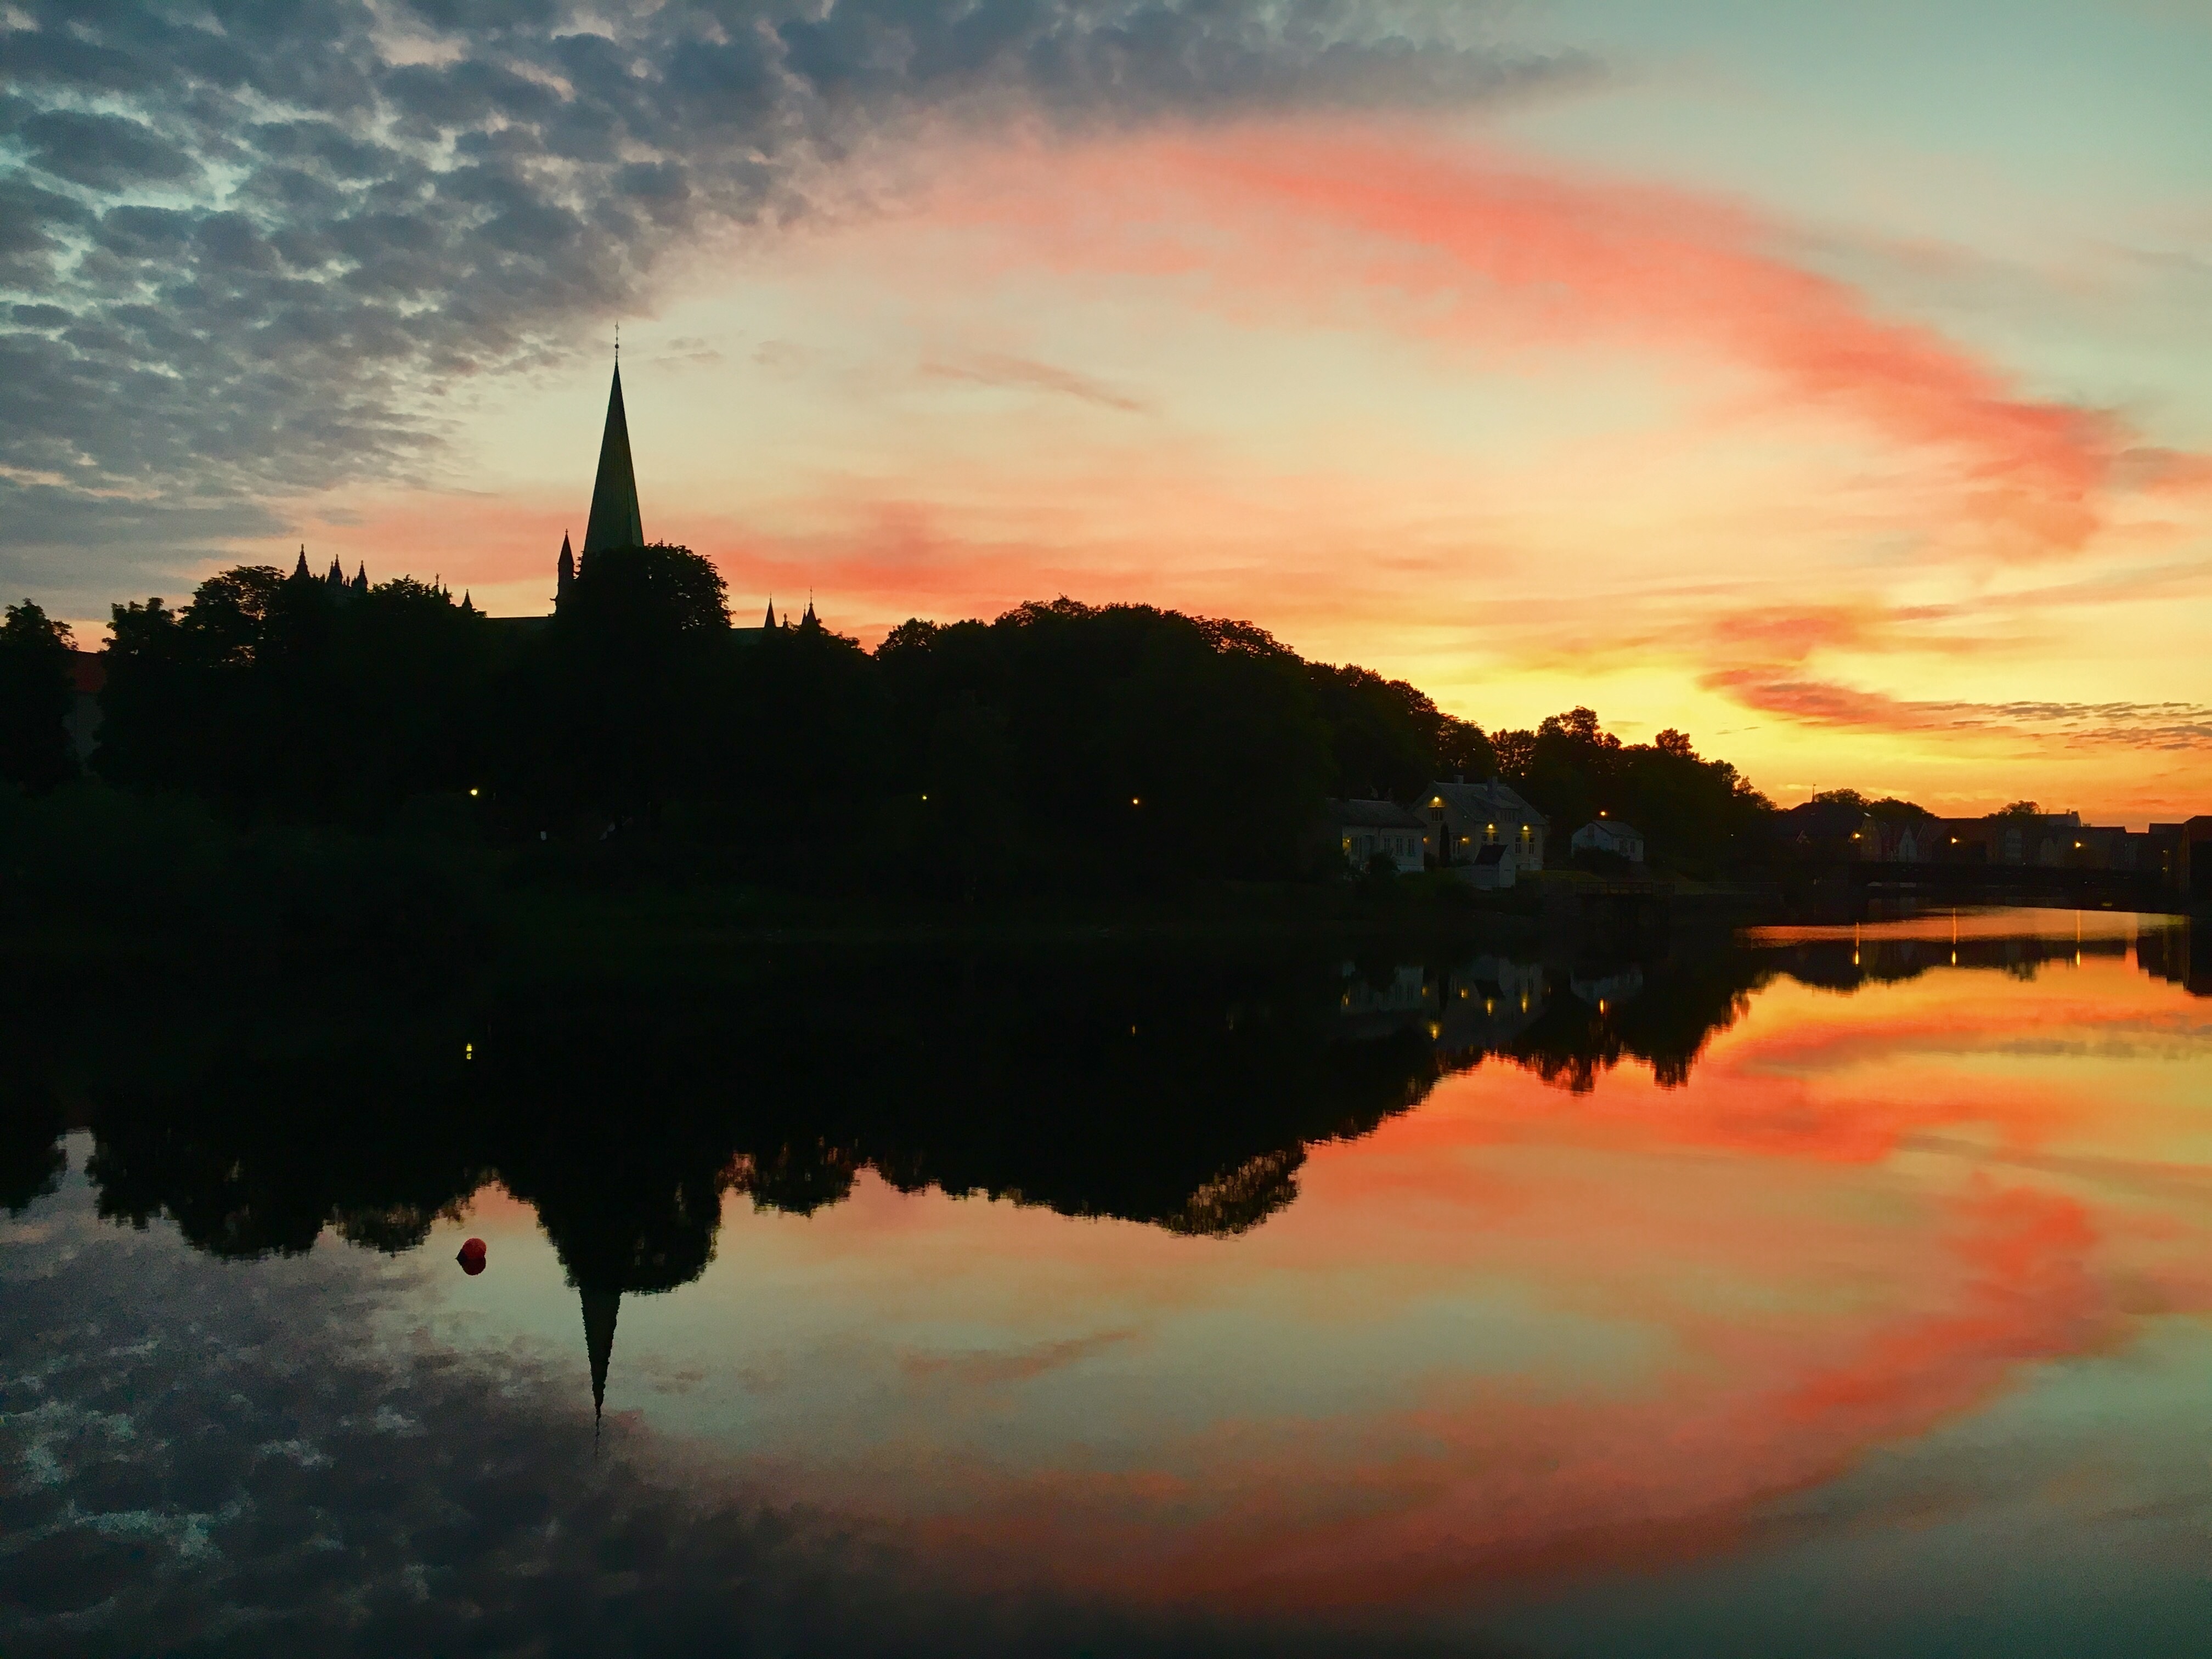
sea, horizon, cloud, sky, sunrise, sunset, sunlight, morning, dawn, atmosphere, dusk, evening, reflection, norway, afterglow, trondheim, atmospheric phenomenon, red sky at morning, nidarosdomen